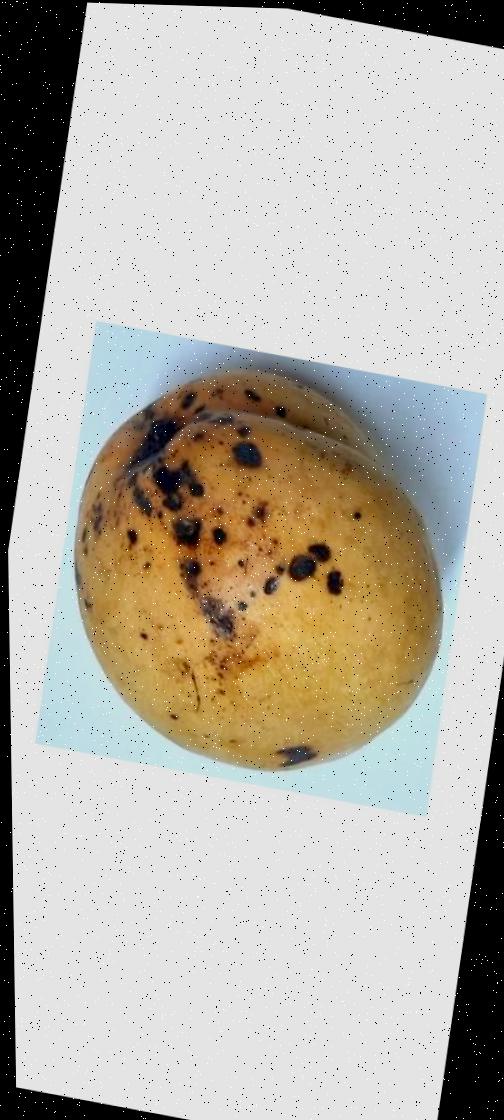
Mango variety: Bari-11